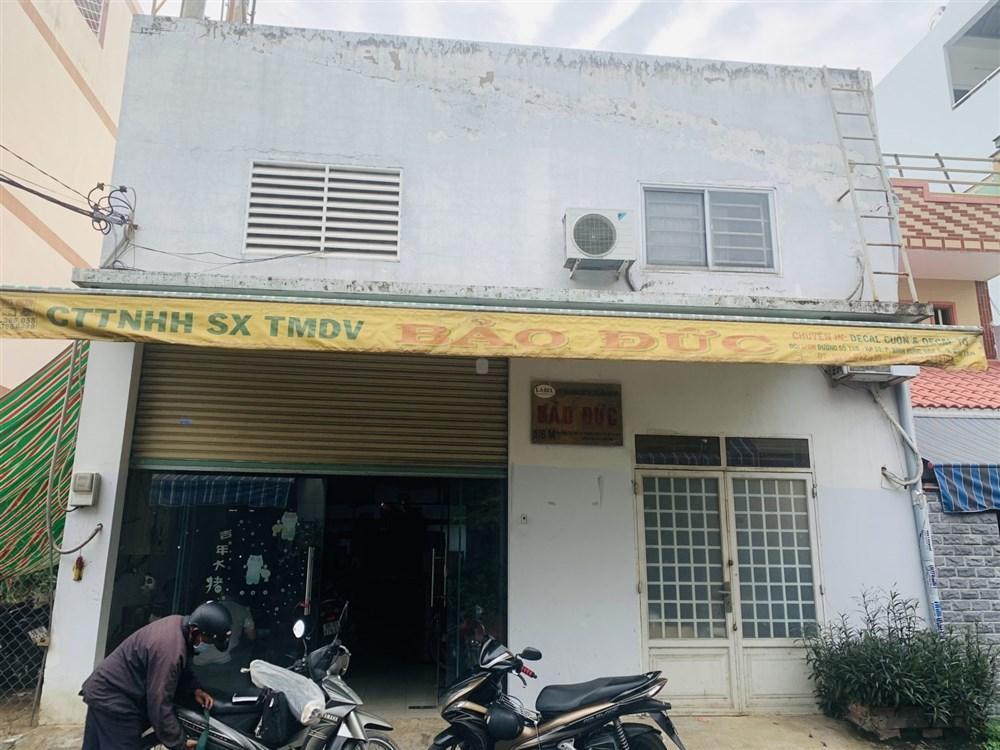
ở mặt trước của căn nhà có một cái mái che màu vàng